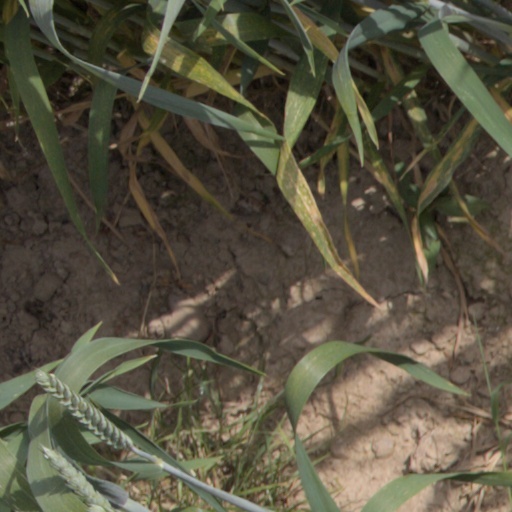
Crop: wheat